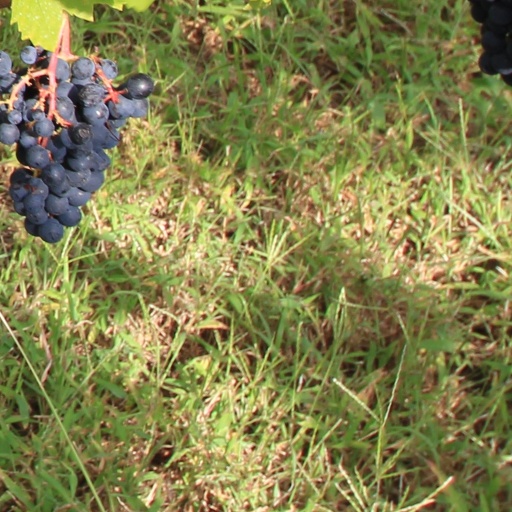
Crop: grape